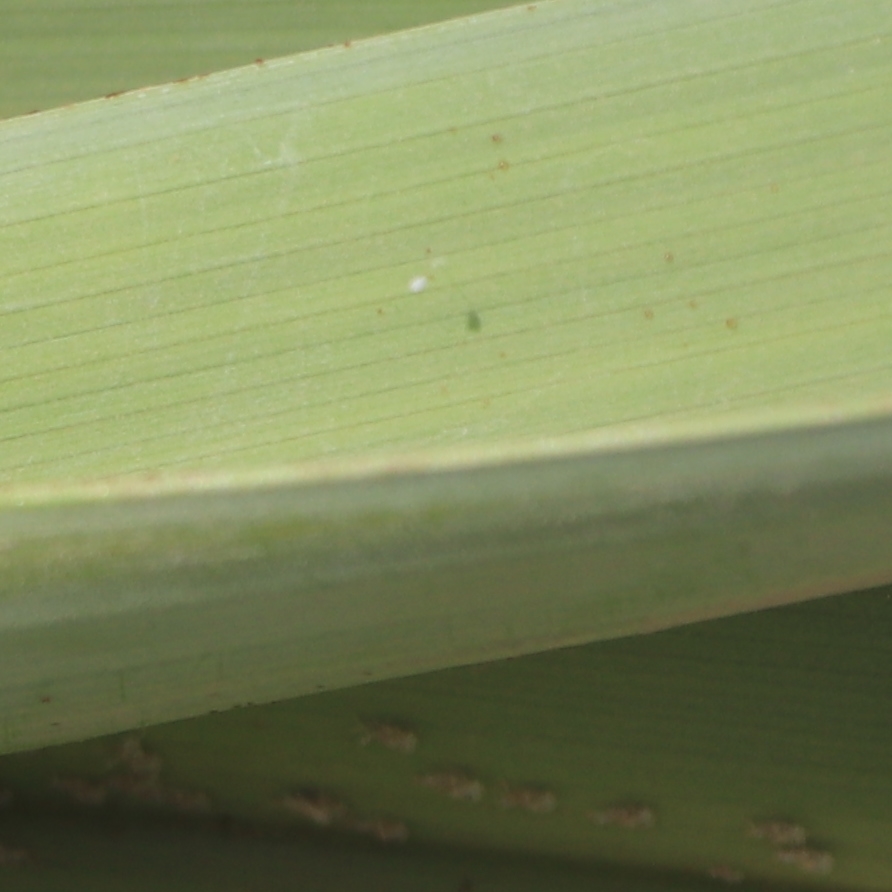
Label: Bug